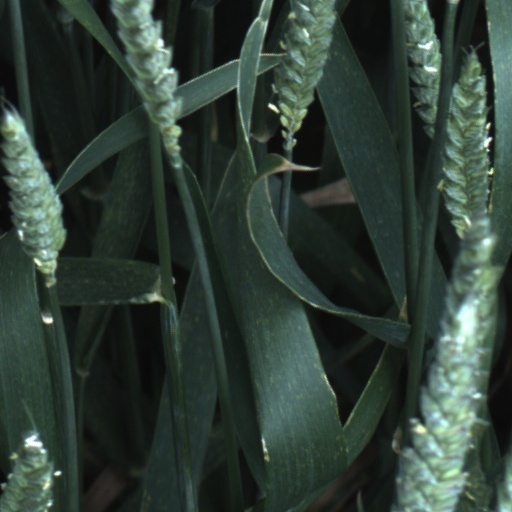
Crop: wheat